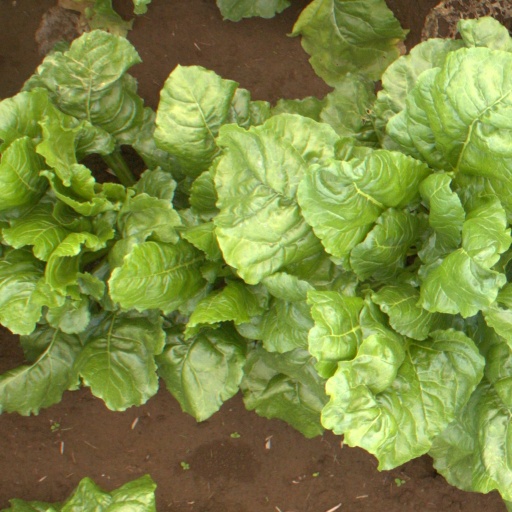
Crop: sugar beet